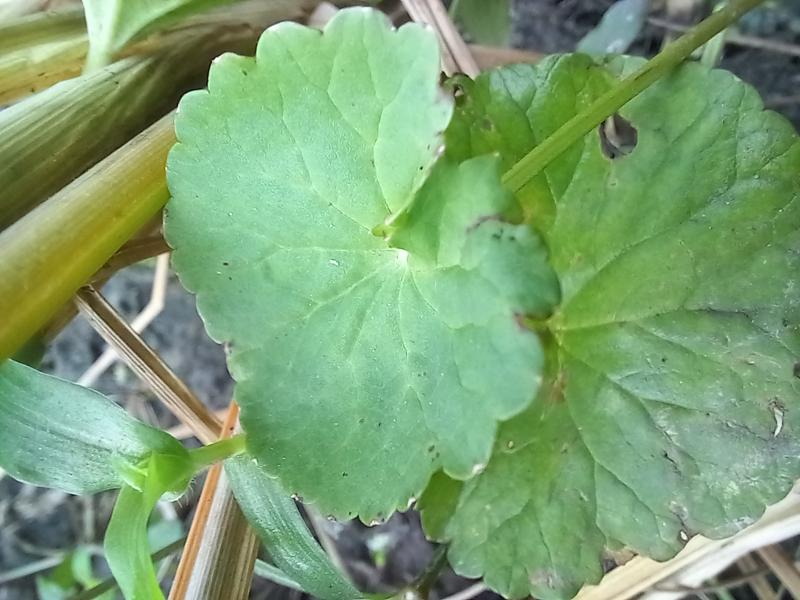
Weed species: Centella asiatica